Bunk Johnson

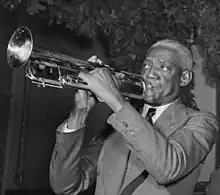
Johnson in 1946

Willie Gary "Bunk" Johnson (December 27, 1889 – July 7, 1949) was an American prominent jazz trumpeter from New Orleans.